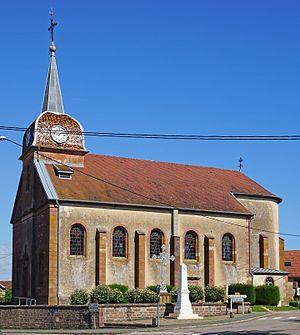
L'église de Senargent.
Senargent-Mignafans est une commune française, située dans le département de la Haute-Saône en région Bourgogne-Franche-Comté.